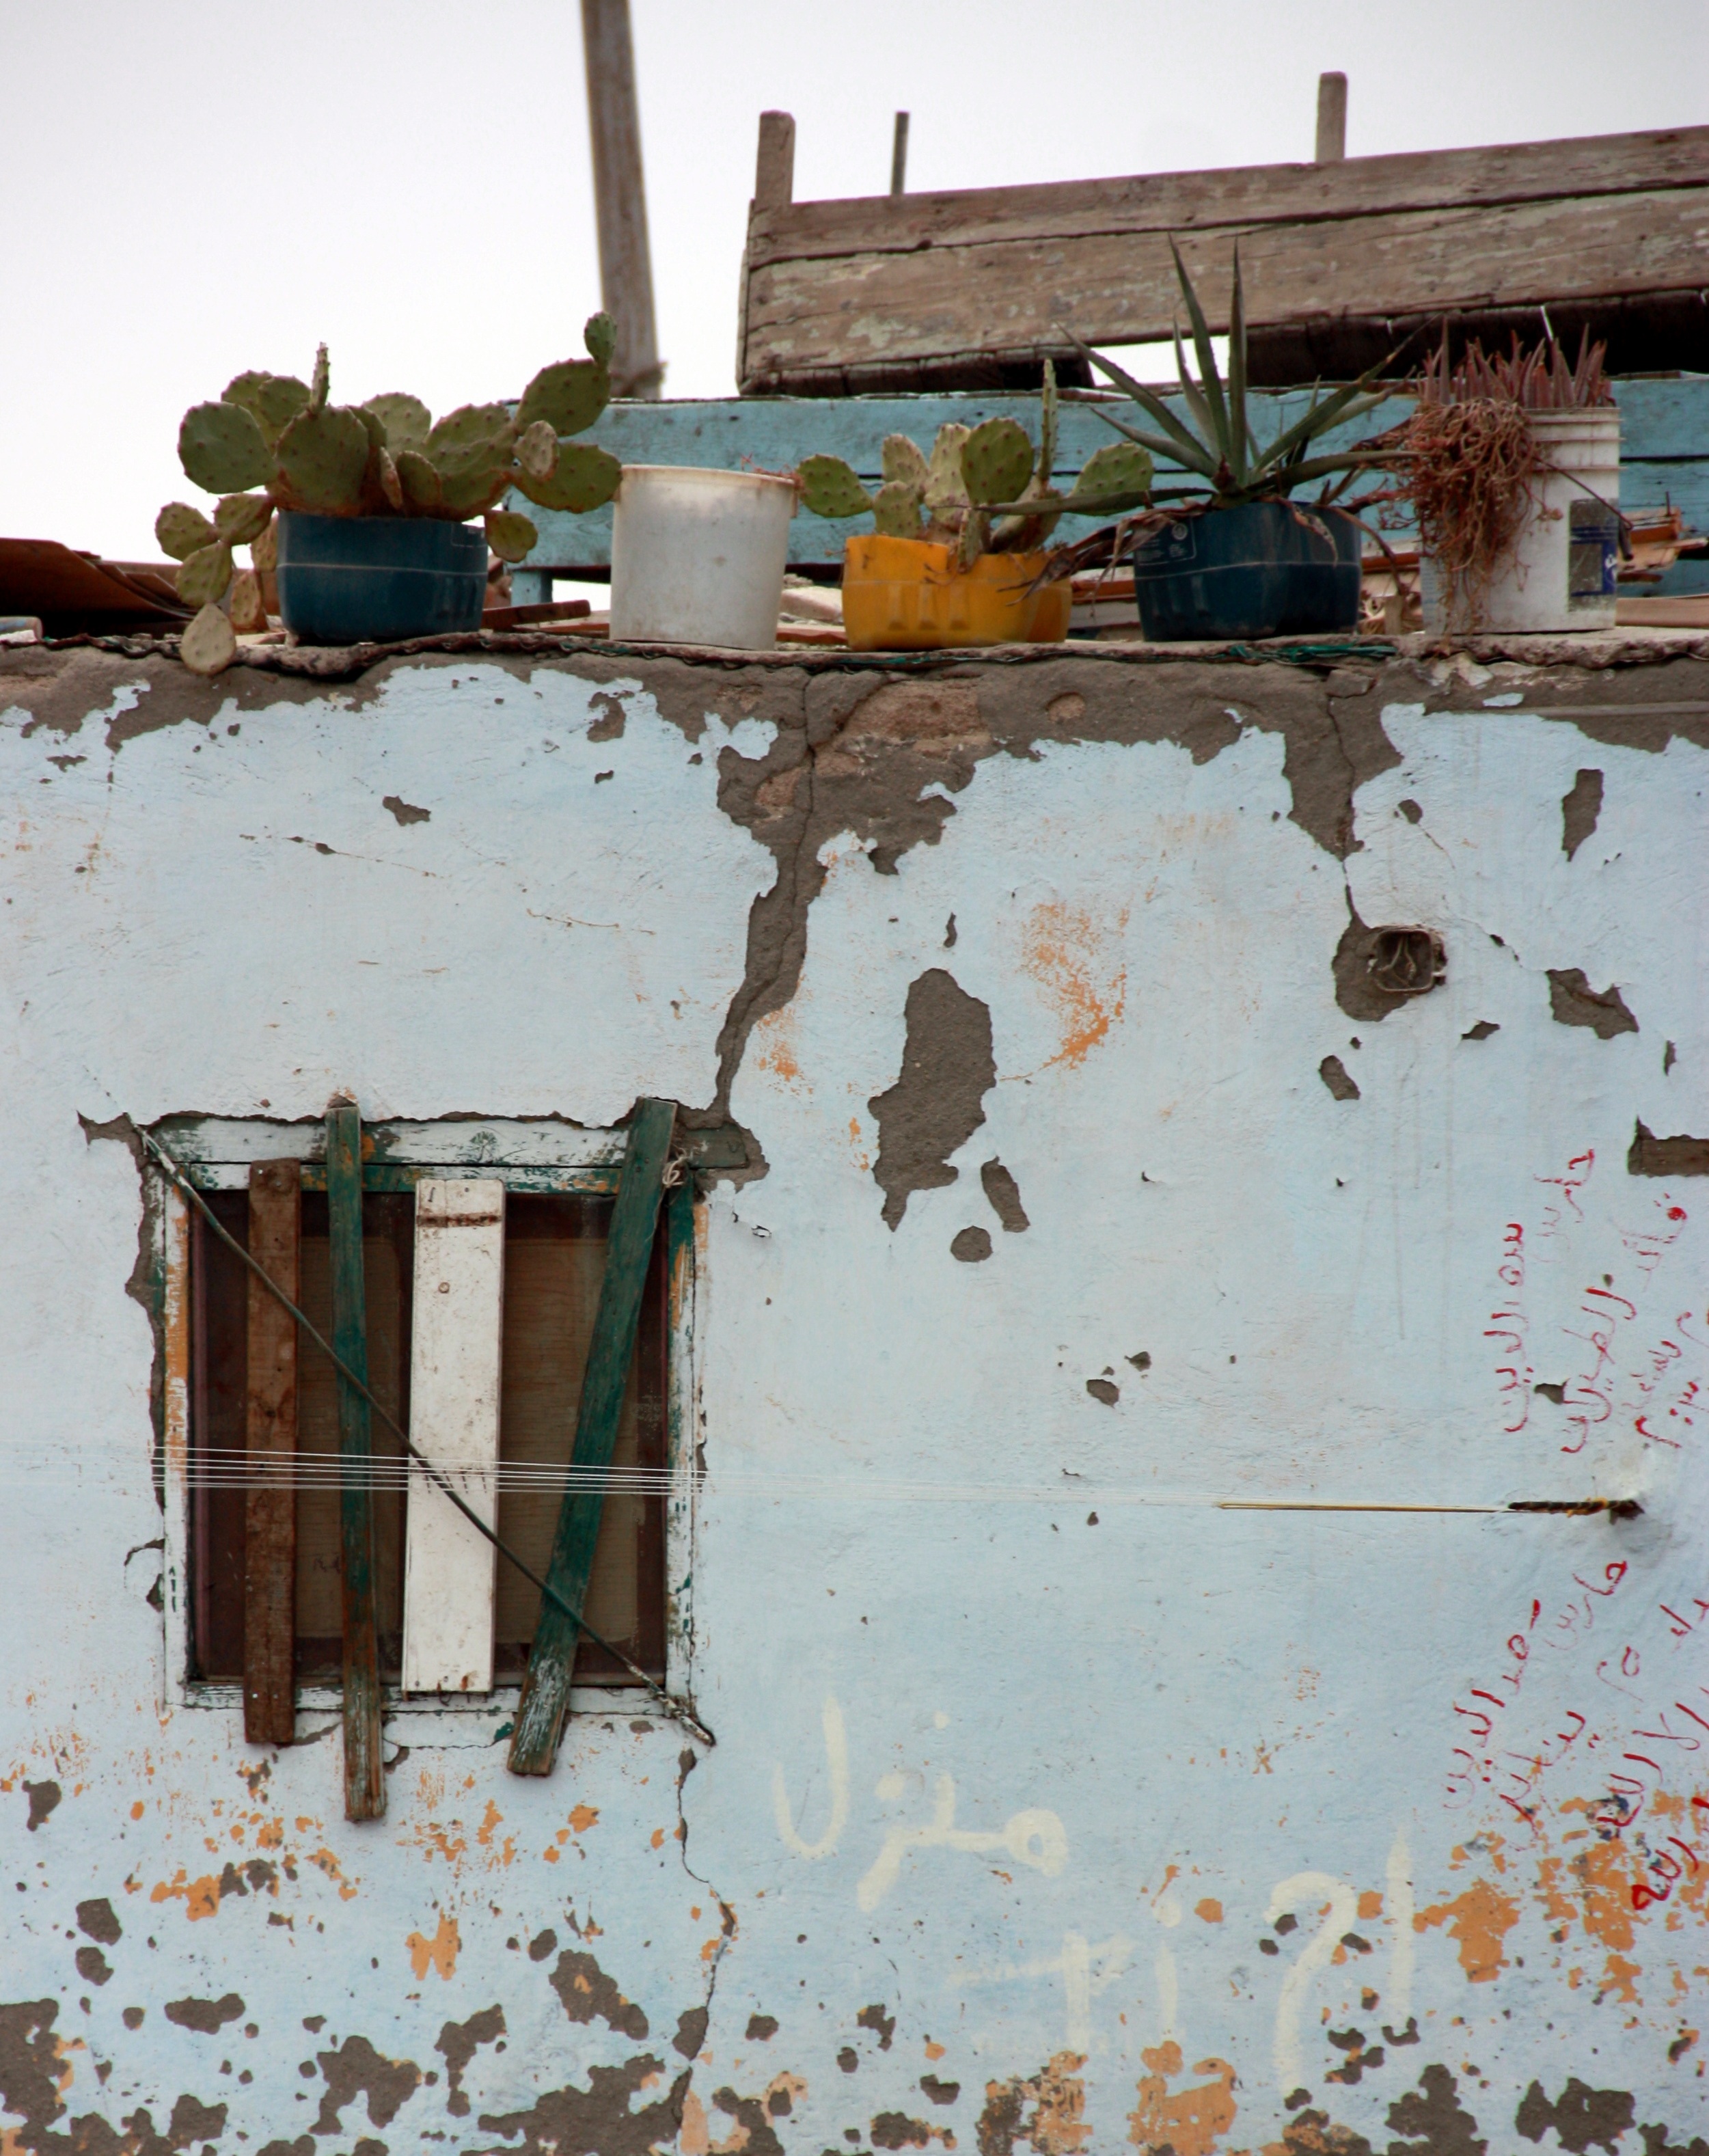
wood, house, window, wall, colorful, flowers, roofing, urban area